Waradgery County

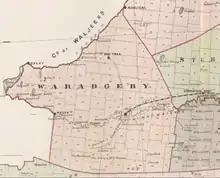
Wajadgery County NSW as shown on John Sands' 1886 map

A full list of parishes found within this county; their current LGA and mapping coordinates to the approximate centre of each location is as follows: